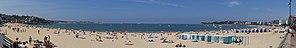
Panorama de Saint-Jean-de-Luz (France)